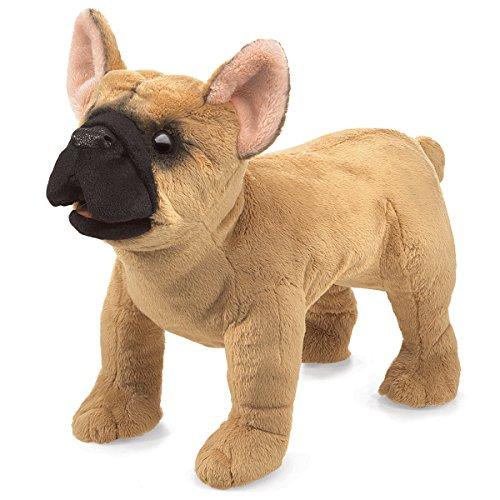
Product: Folkmanis French Bulldog Hand Puppet Plush
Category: Toys & Games | Puppets & Puppet Theaters | Hand Puppets
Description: Easily animate the antics of this engaging French Bulldog plush hand puppet.
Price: $26.99
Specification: ProductDimensions:16x8x12inches|ItemWeight:3.2ounces|ShippingWeight:8ounces(Viewshippingratesandpolicies)|DomesticShipping:ItemcanbeshippedwithinU.S.|InternationalShipping:ThisitemcanbeshippedtoselectcountriesoutsideoftheU.S.LearnMore|ASIN:B019K9N6RK|Itemmodelnumber:3066|Manufacturerrecommendedage:36months-15years